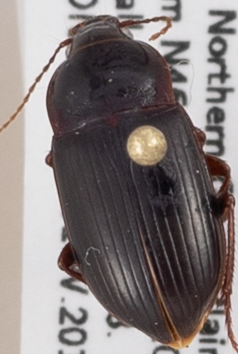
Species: Amara obesa
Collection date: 2018-06-19
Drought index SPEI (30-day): -0.32
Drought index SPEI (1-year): -0.1
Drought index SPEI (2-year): -0.17